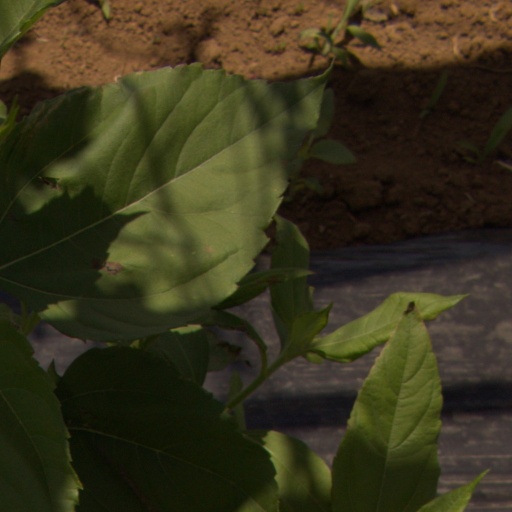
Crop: Jerusalem artichoke